Great Comet of 1744

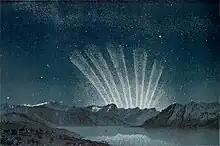
The tails of C/1743 X1, the Great Comet of 1744, extending above the horizon before sunrise on March 8, 1744

The Great Comet of 1744, whose official designation is C/1743 X1, and which is also known as Comet de Chéseaux or Comet Klinkenberg-Chéseaux, was a spectacular comet that was observed during 1743 and 1744. It was discovered independently in late November 1743 by Jan de Munck, in the second week of December by Dirk Klinkenberg, and, four days later, by Jean-Philippe de Chéseaux. It became visible with the naked eye for several months in 1744 and displayed dramatic and unusual effects in the sky. Its absolute magnitude – or intrinsic brightness – of 0.5 was the sixth highest in recorded history. Its apparent magnitude may have reached as high as −7, leading it to be classified as a Great Comet. This comet is noted especially for developing a 'fan' of six tails after reaching its perihelion.